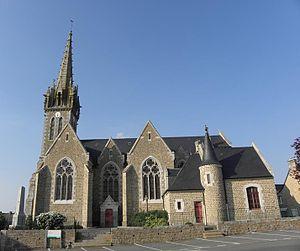
Église de La Bazouge-du-Désert (35).
La Bazouge-du-Désert est une commune française située dans le département d'Ille-et-Vilaine en Région Bretagne, peuplée de 1 087 habitants.